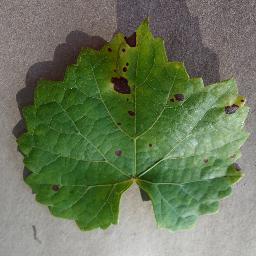
Label: Grape___Black_rot